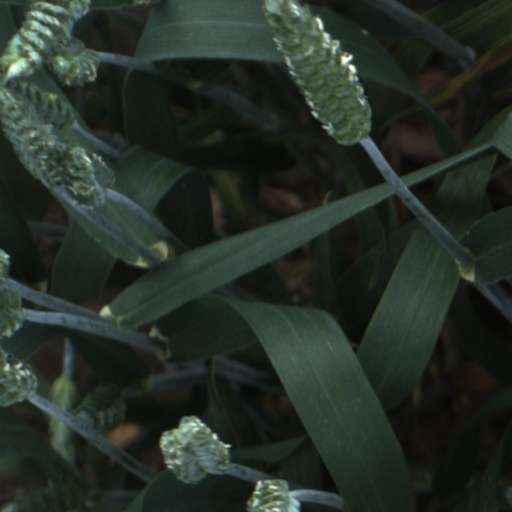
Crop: wheat